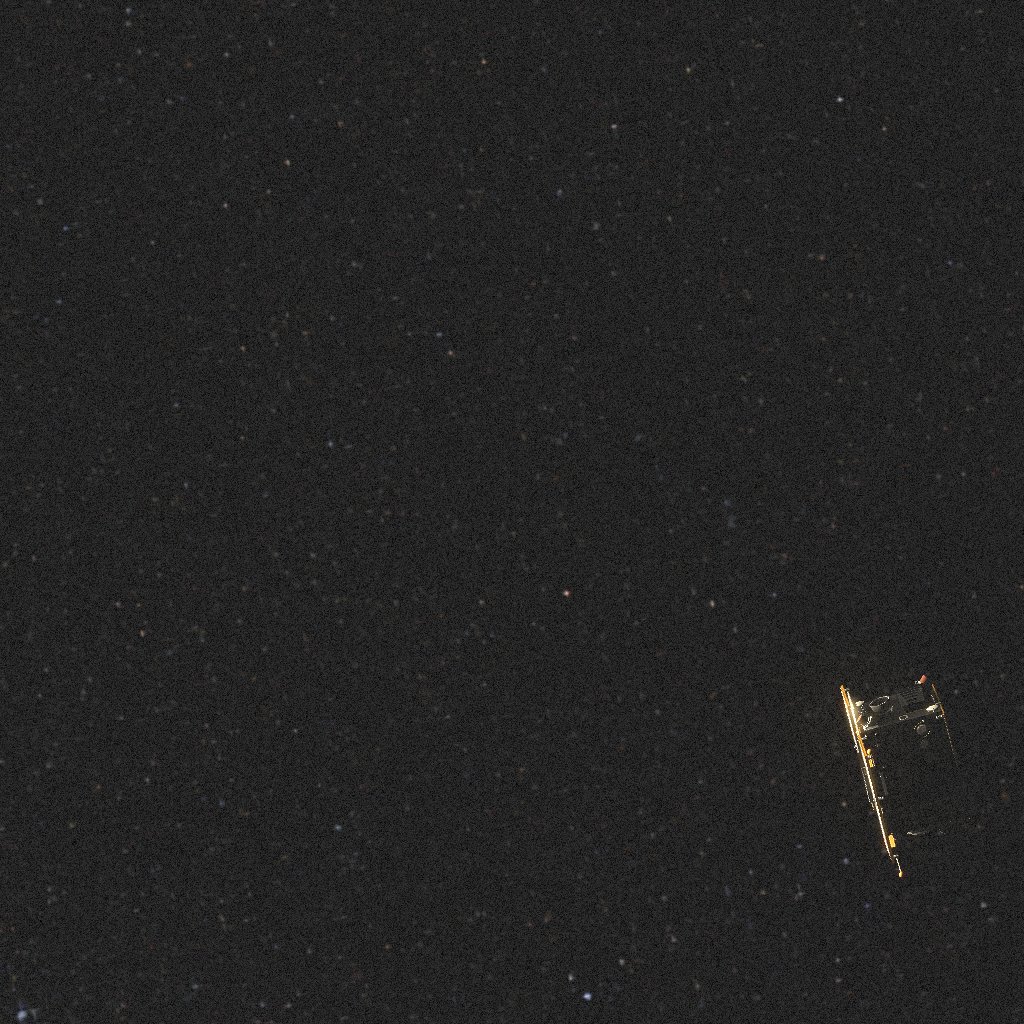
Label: proba_2